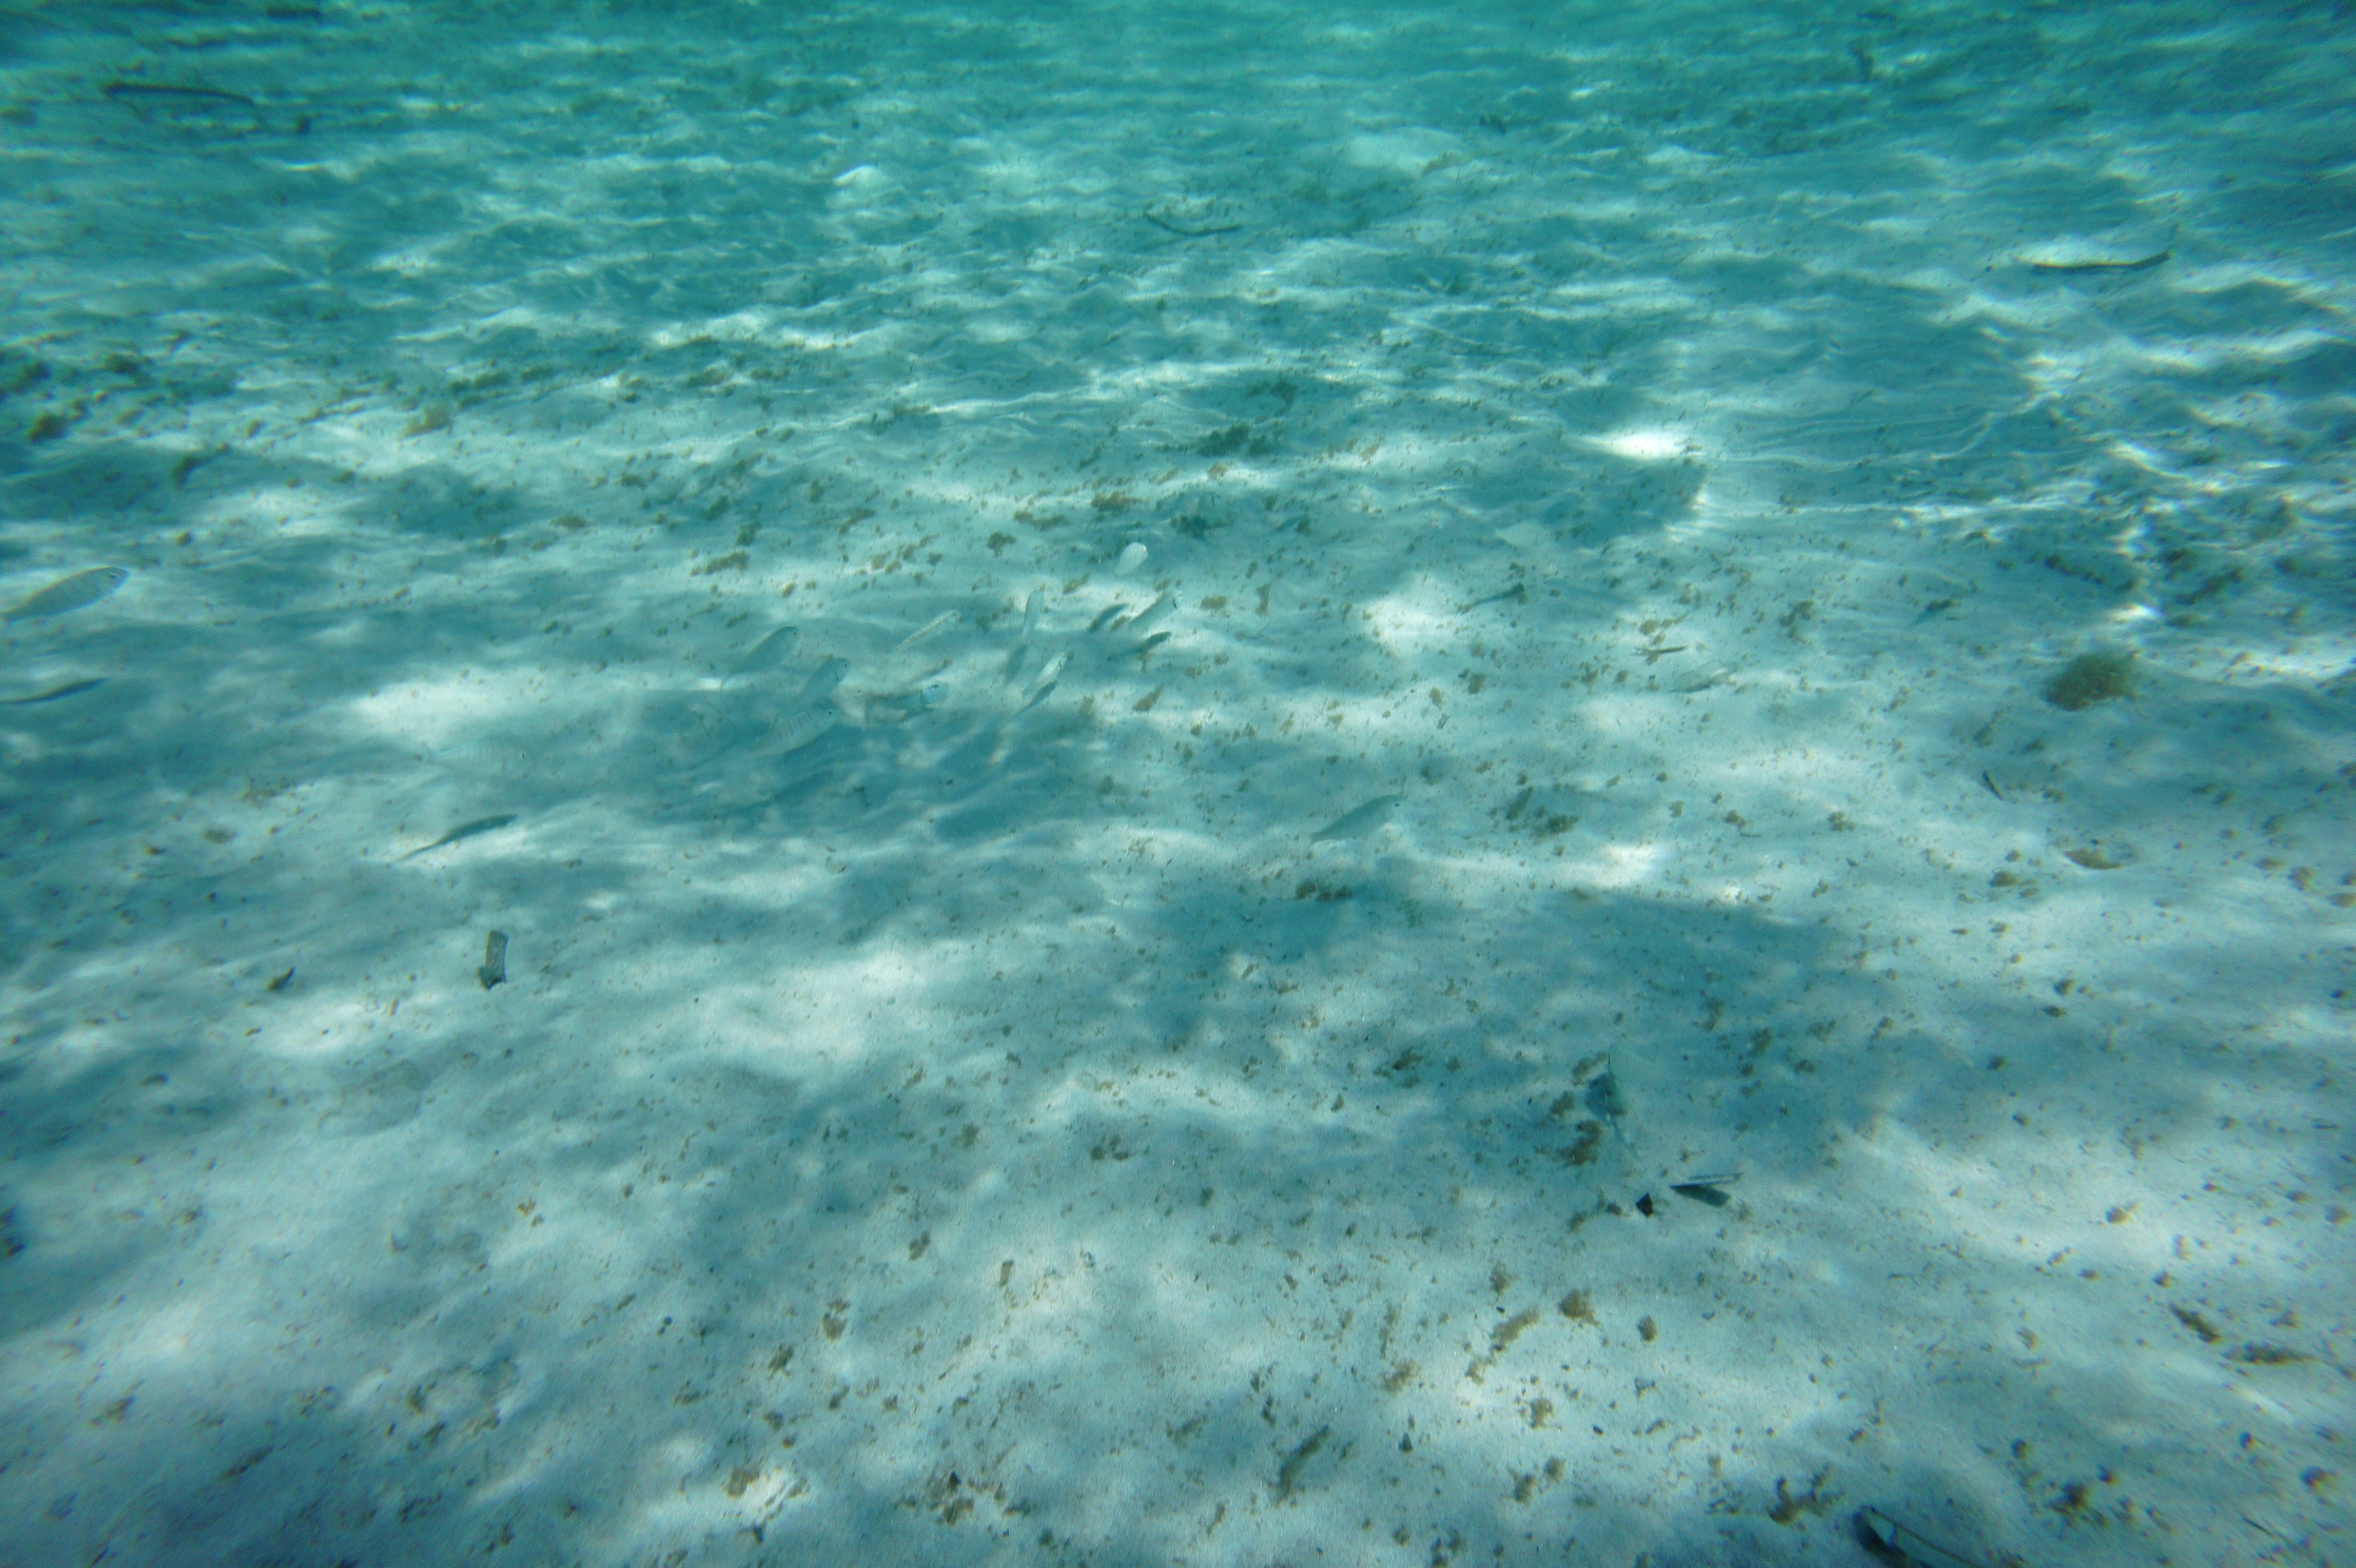
sea, sand, ocean, wave, diving, underwater, biology, fish, coral reef, reef, wind wave, marine biology